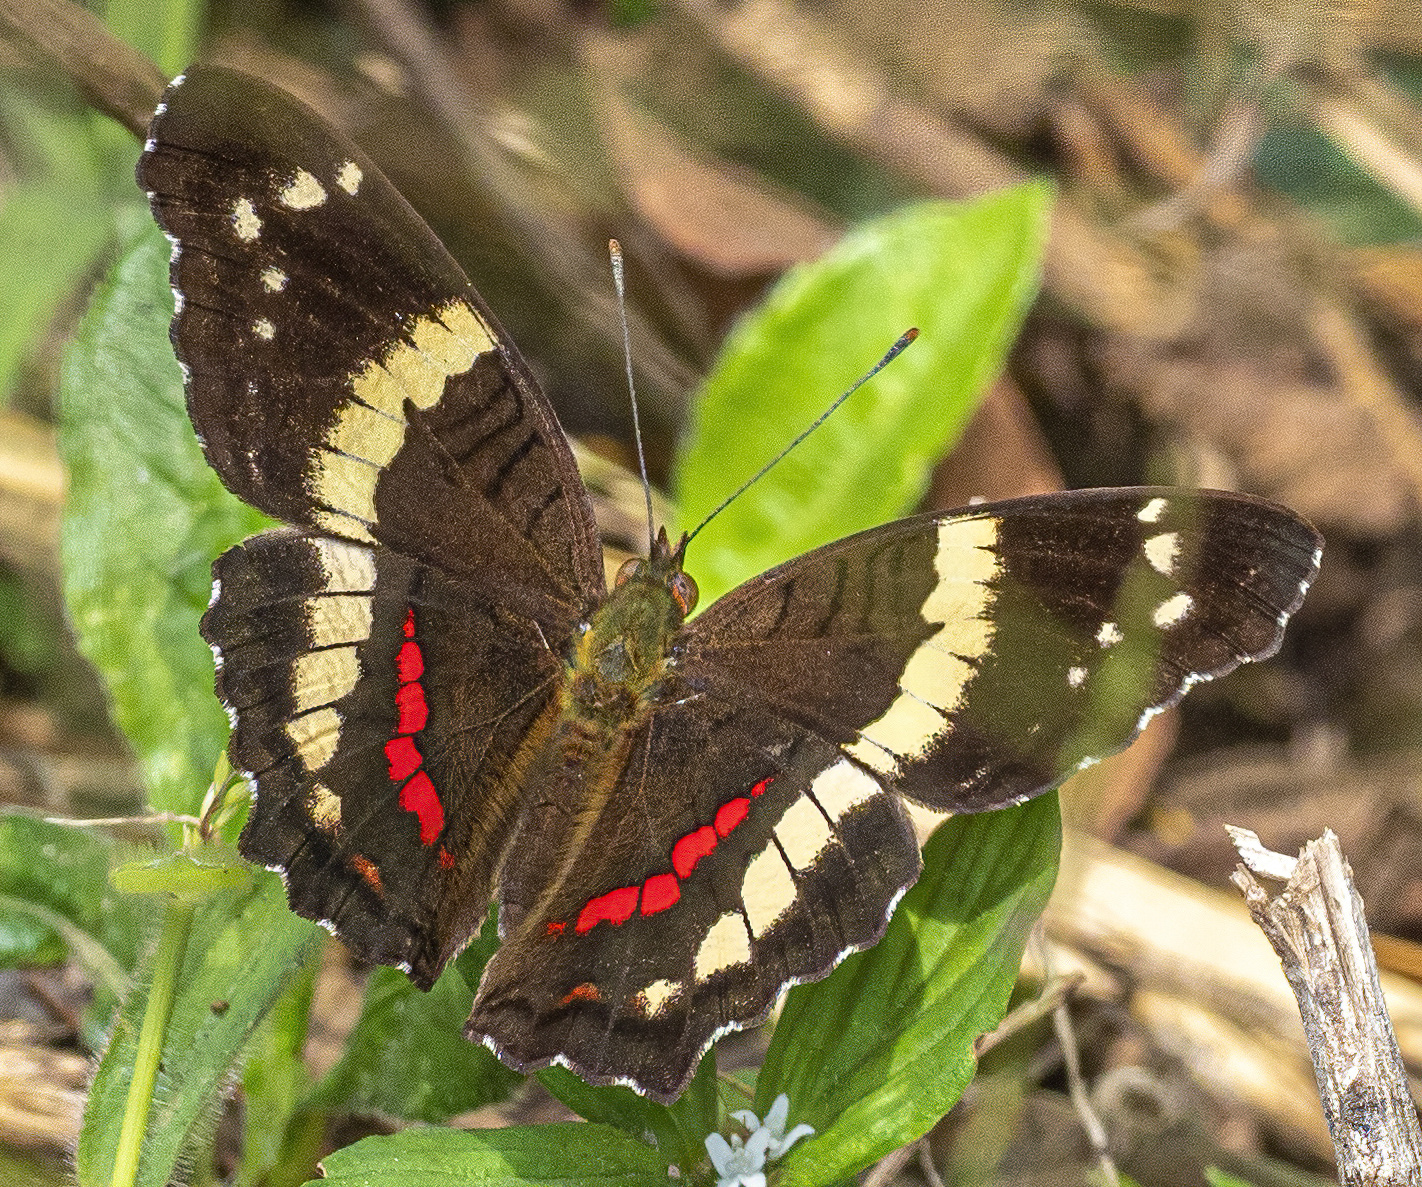
Scientific name: Anartia fatima
Common name: Banded peacock
Family: Nymphalidae
Order: Lepidoptera
Pollinator type: Primary pollinator
Habitat: Open areas and gardens
Geographic range: South America
Conservation status: Least Concern